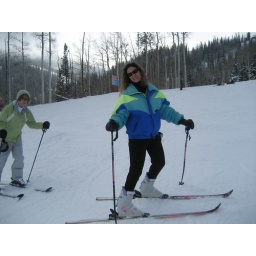
Get that girl in green outta my shot